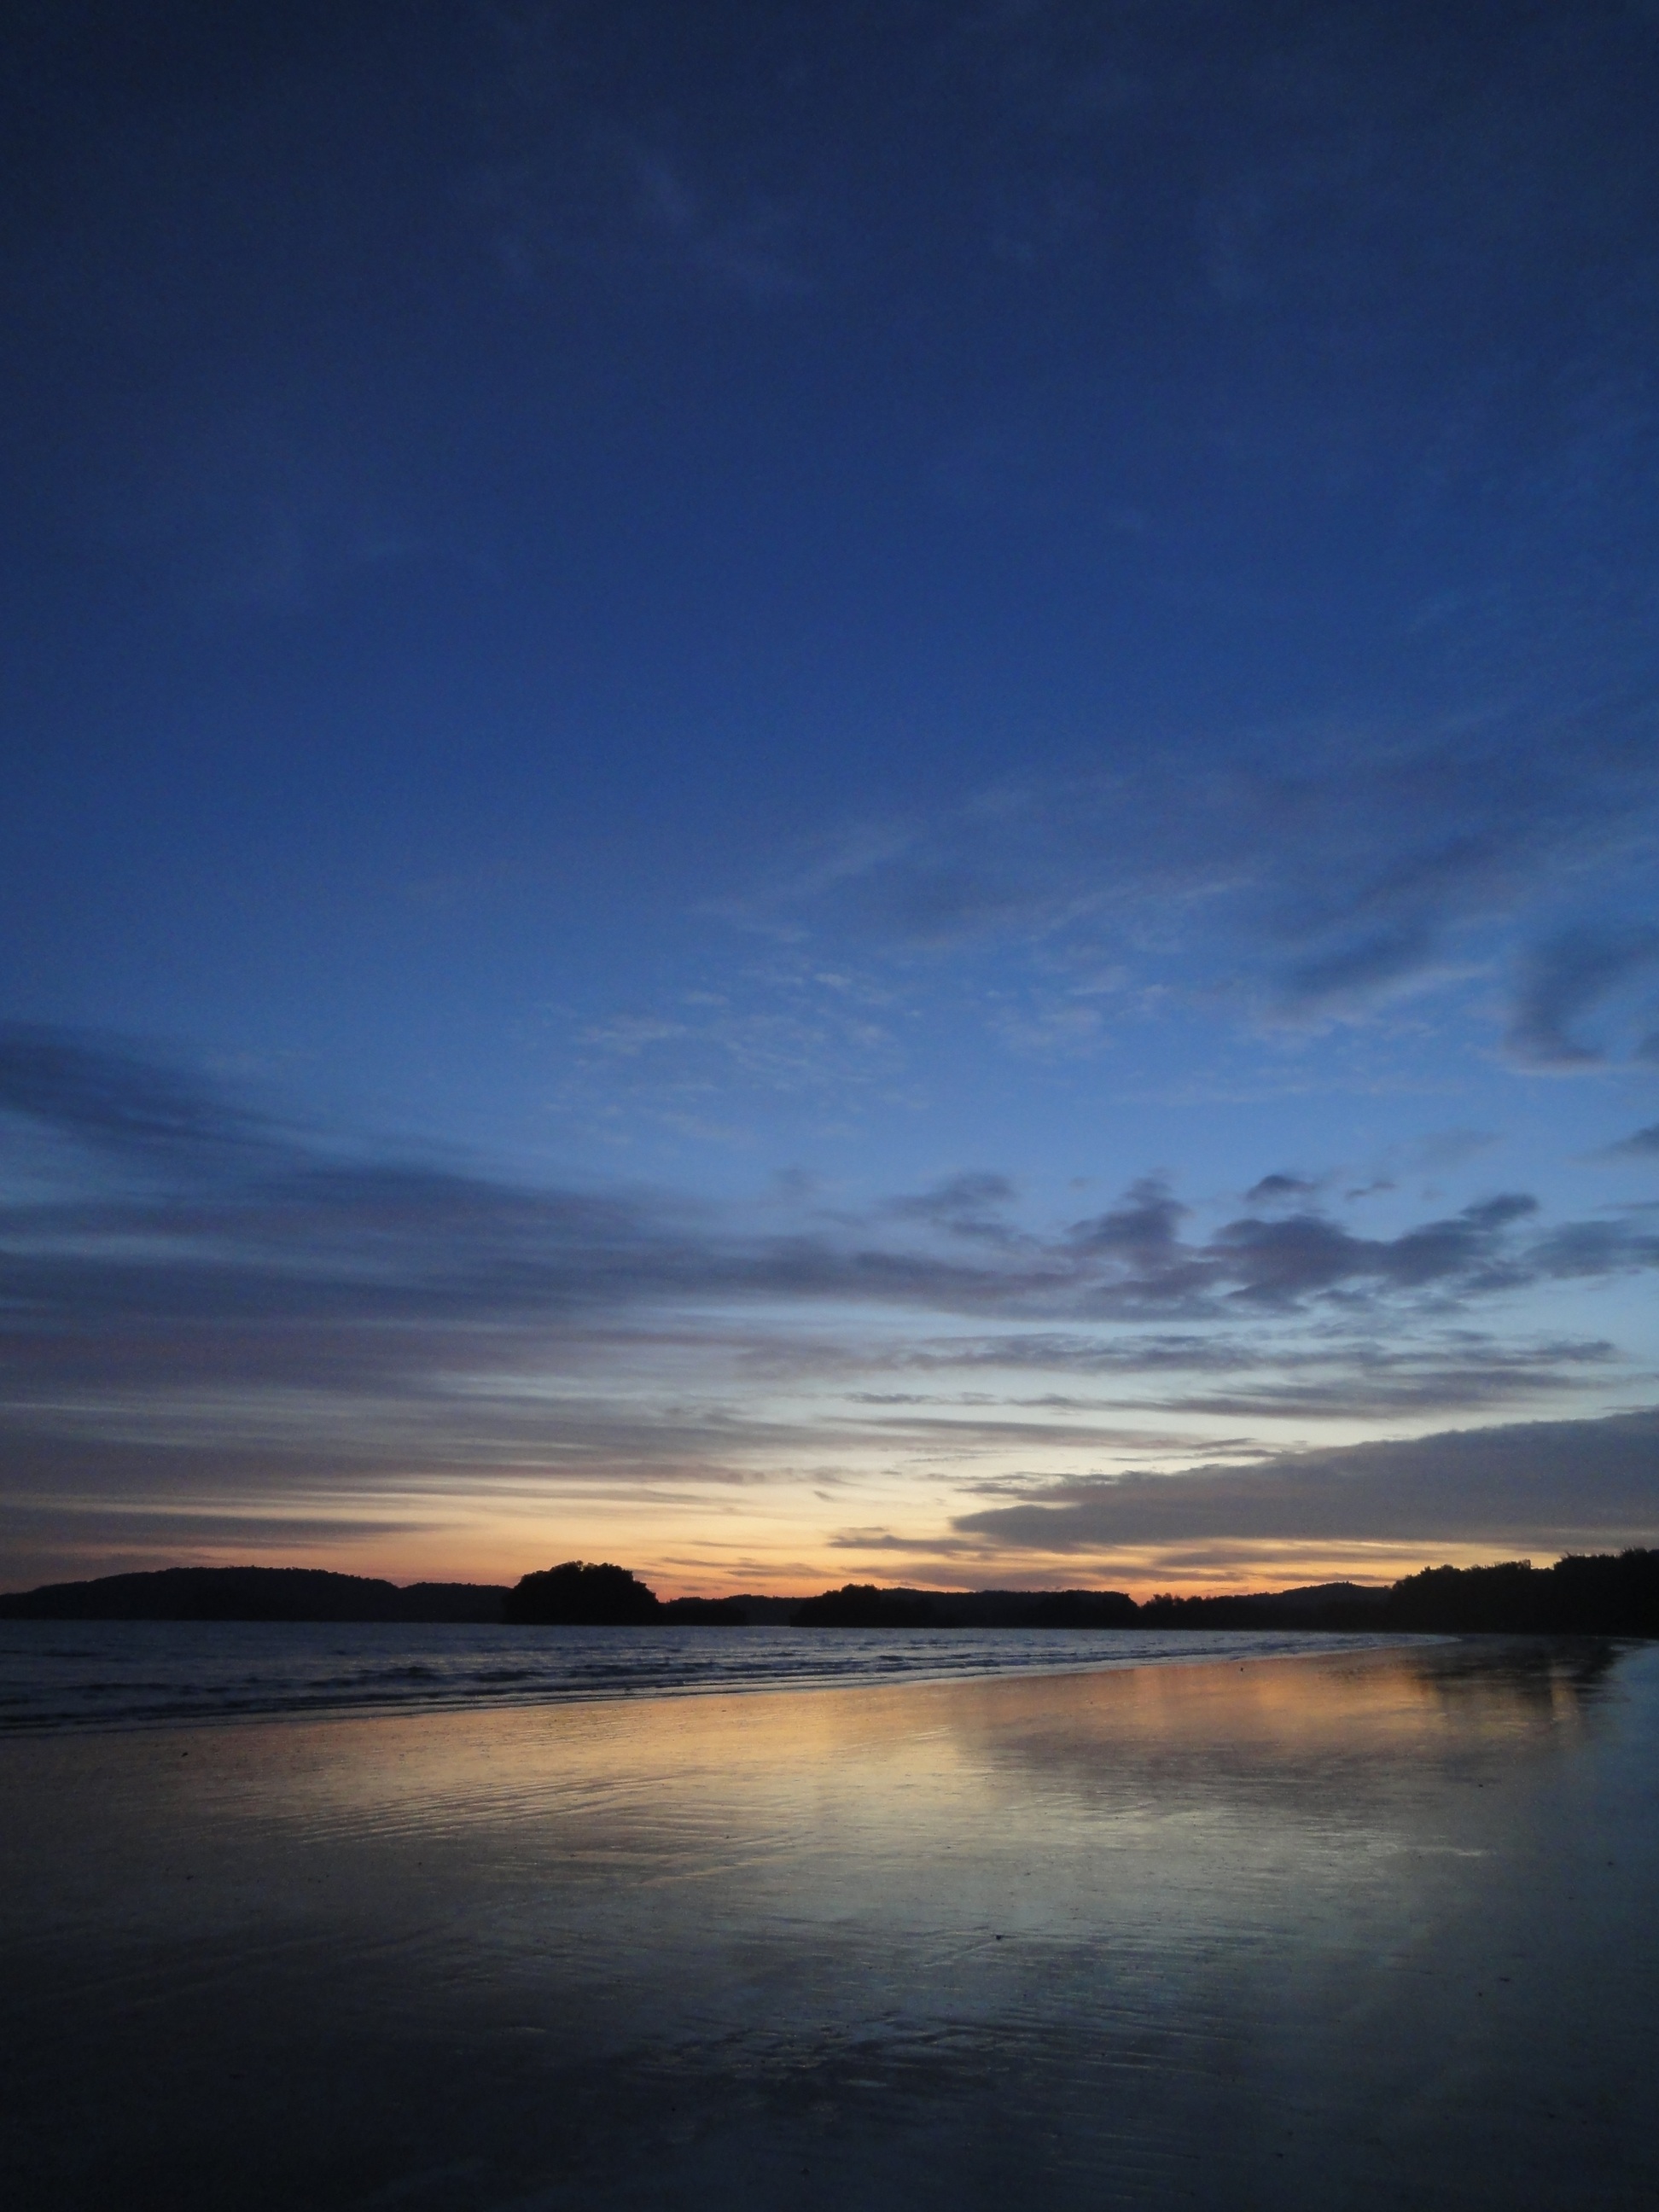
beach, sea, coast, ocean, horizon, cloud, sky, sun, sunrise, sunset, sunlight, morning, wave, dawn, atmosphere, dusk, evening, reflection, glow, thailand, loch, krabi, afterglow, atmospheric phenomenon